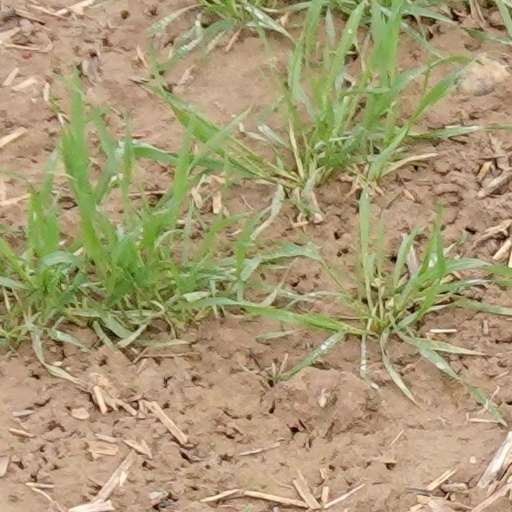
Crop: wheat